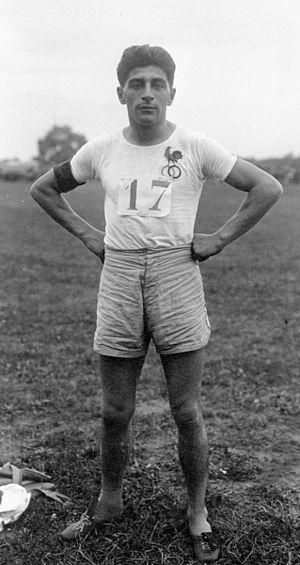
Paul Couillaud est un athlète français, spécialisé en saut en longueur.